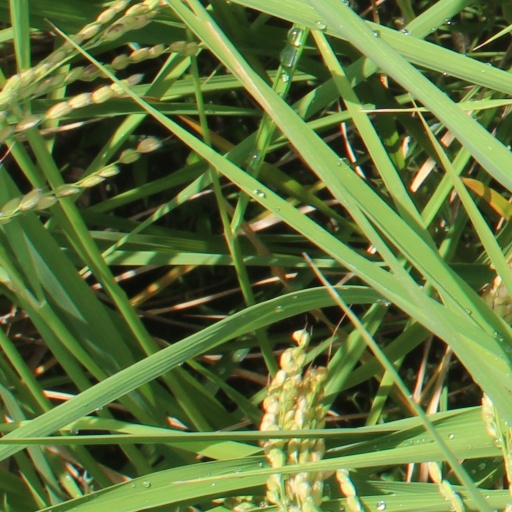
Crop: rice